Lambo (boat)

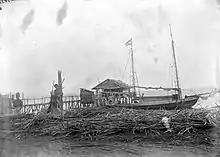
A lambo in Wayabula, Morotai, Moluccas.

It has two masts, with its sturdy rig and gaff easily recognized from afar. The defining features of this boat is the shape of the keel, bow, and the stern (it has "counter" type stern). Most of them weighed between 10 and 40 tons. As in most types of boats from this class there must be a deck house. Short deck at the front of the mast, usually with cooking stove located in movable kitchen box, and a canvas curtain atop the stern deck. Older boats has vertical bow and deeper keel. From the outside it may look like a copy of western boat, be it the hull type, hull shape, or the lines of the planking, but if seen closely it shows that this boat is constructed with frames from thick wood, cut to shapes and combined corner by corner with dowels. Western-styled flooring and ribs then applied after the frame is formed. This type of lambo could carry 700 "pikul" of cargo (about 43.75 tons), with total crew of only 6–7 men, which is the same as a palari or golekan with 500 "pikul" (31.25 tons) cargo. The length of Buton lambo is about 40–55 ft (12.2–16.8 m) at the waterline, with overall length of 58–80 ft (17.8–24.4 m).